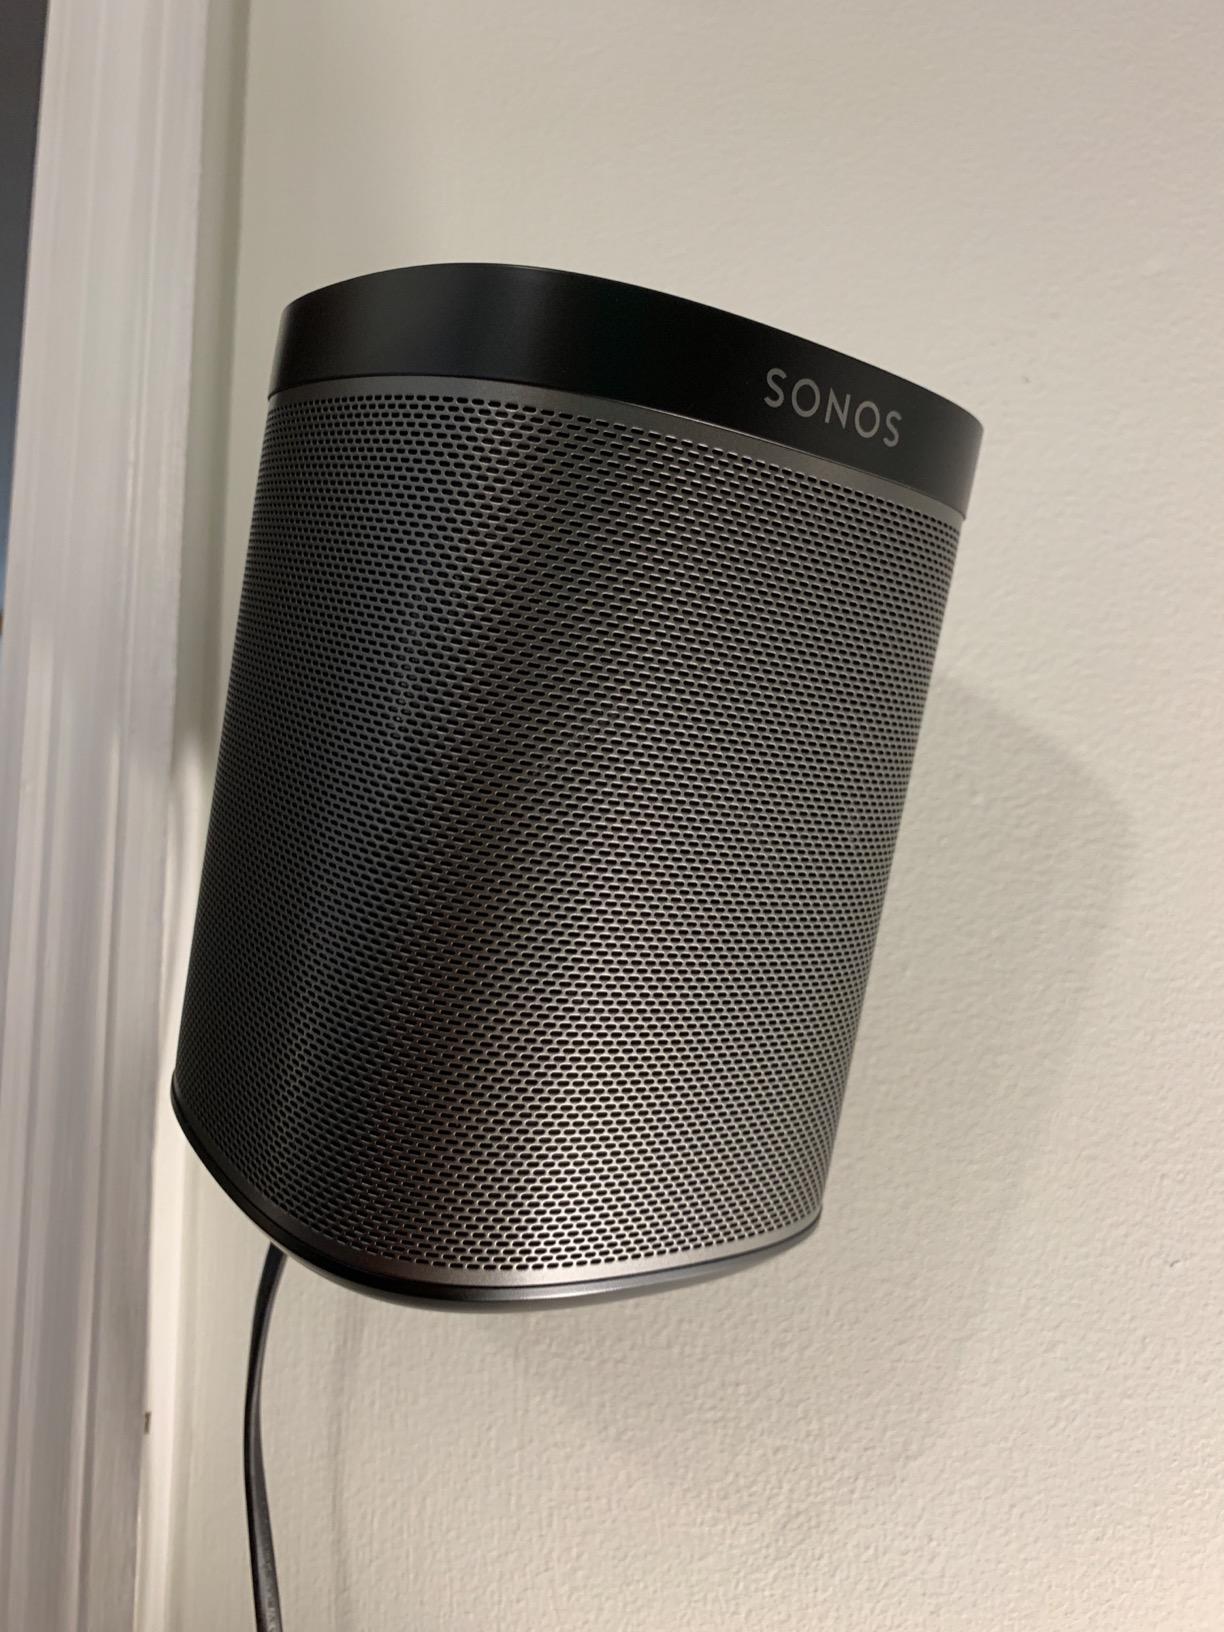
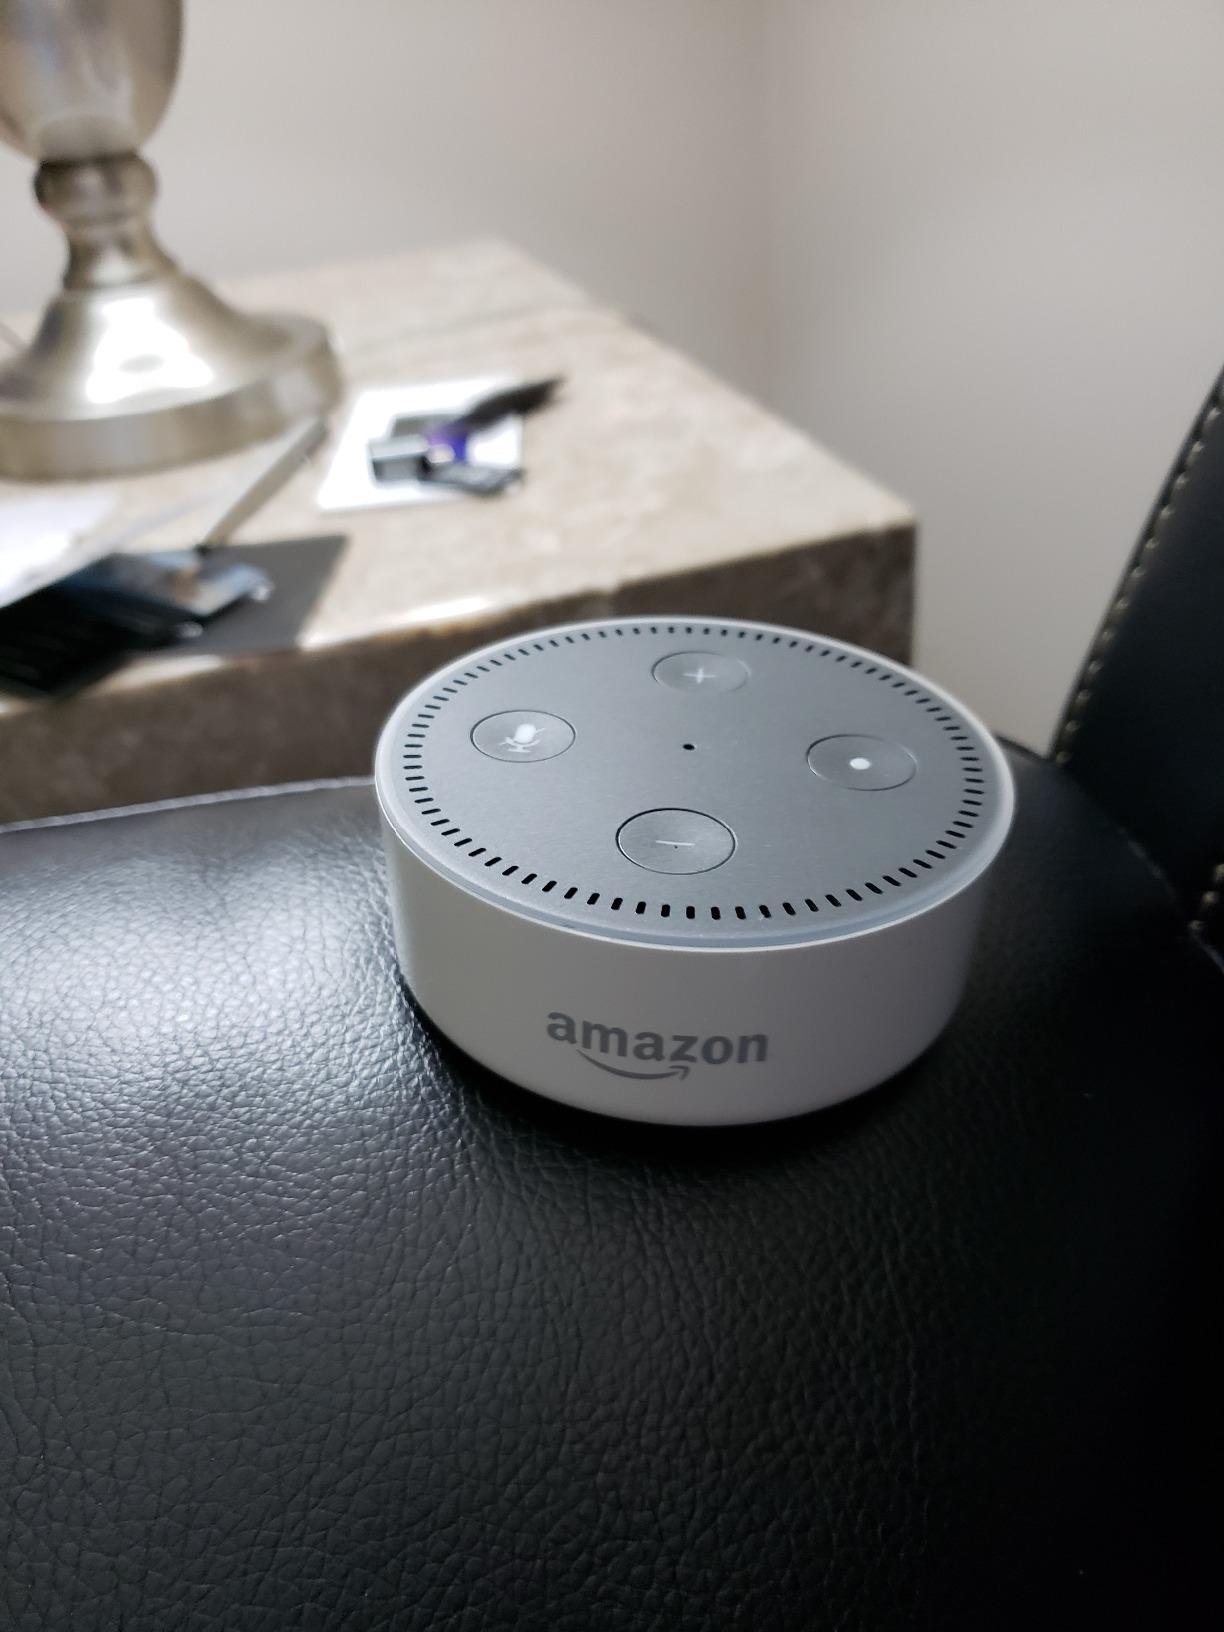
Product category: speaker
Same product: no